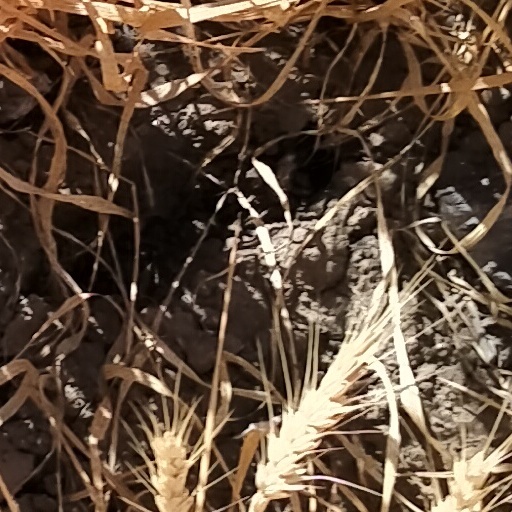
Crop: wheat